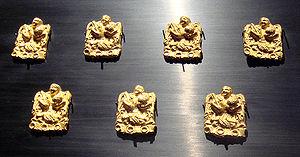
Appliques au décor dit ""l'homme au dauphin"". Afghanistan, Tillya Tepe, tombe I. Ie siècle . Or, 4,1 x 2,9 cm. Musée National d'Afghanistan, Kaboul. Visible lors de l'exposition temporaire: Afghanistan
Tillia tepe, Tilia tepe, Tillya tepe, ou Tillā tapa ou « le tertre d’or », ou « la colline de l’or » est un site archéologique afghan situé dans la province de Djôzdjân à proximité de Chéberghân et fouillé en 1978 par une équipe soviéto-afghane dirigée par l’archéologue russo-grec Viktor Sarianidi, un an avant l’invasion soviétique de l’Afghanistan de 1979.